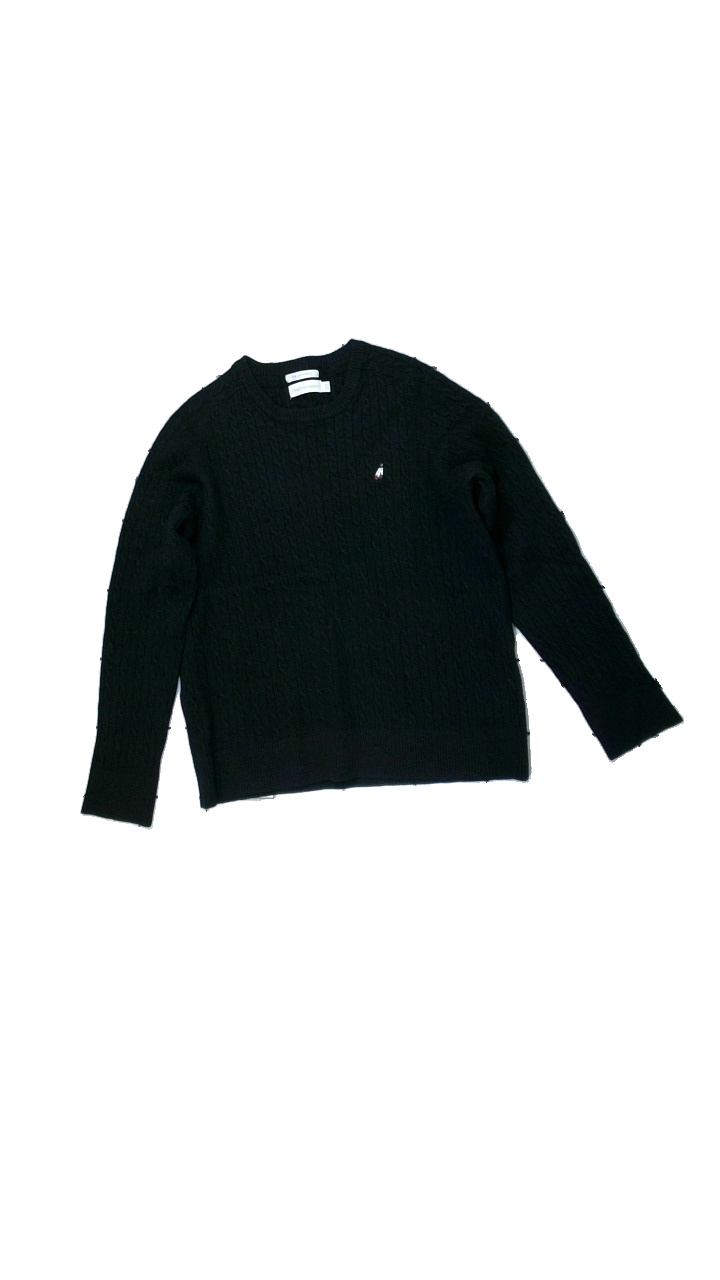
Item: Sweater (Men)
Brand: Peak Performance
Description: Black cableknit sweater
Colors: Black
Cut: C-collar, Tight
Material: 100% Silk
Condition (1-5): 5
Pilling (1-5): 5
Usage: Reuse
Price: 100-150